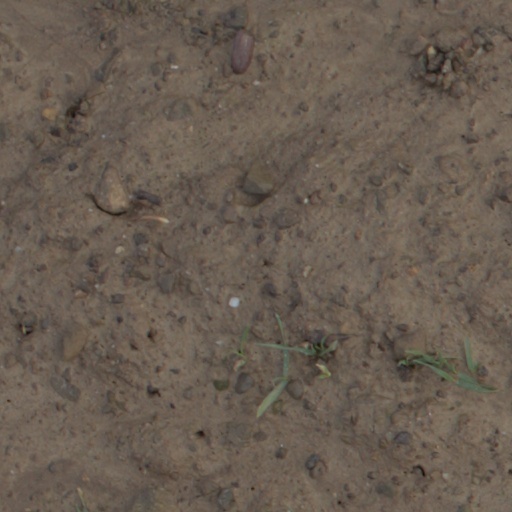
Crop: wheat